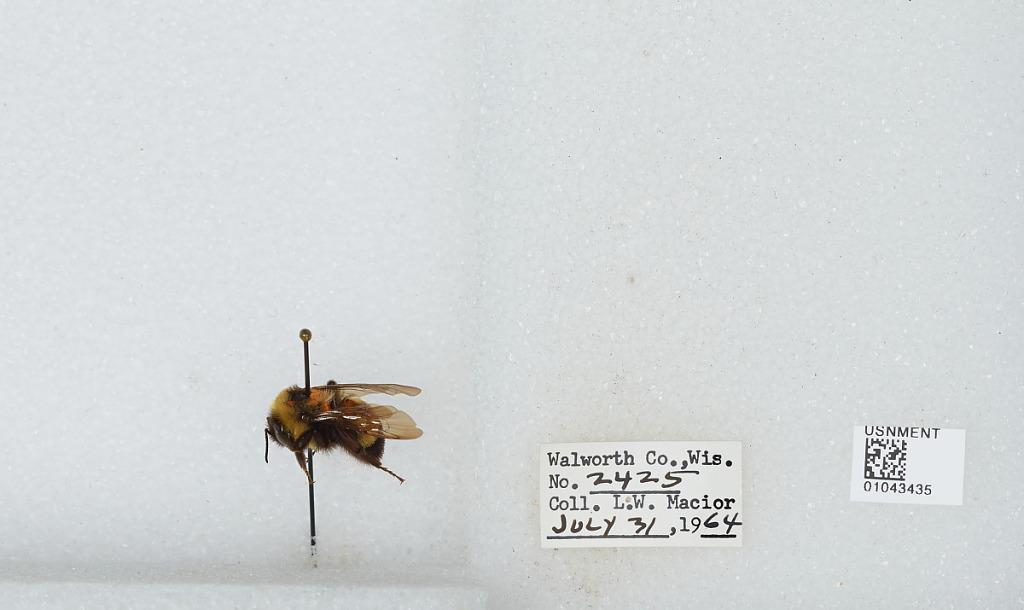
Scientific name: Bombus (Bombus) affinis Cresson
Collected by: L. Macior
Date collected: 1964-7-31
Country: United States
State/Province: Wisconsin
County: Walworth
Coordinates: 42.67, -88.54